Chinatown, Kuching

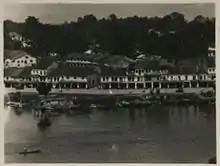
River embankment and Kuching Main Bazaar between 1900 and 1930.

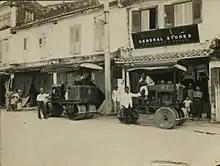
Kuching Main Bazaar shophouses between 1900 and 1930.

Early transportation in South East Asia were heavily dependent on rivers. Therefore, Chinese settlers usually named the first street near the river as "Hai Gan Street" (海乾街) which means "at the edge of river/sea". However, Hai Chun Street (海唇街, meaning lips of the sea) was given for the first street in Kuching (now popularly known as "Main Bazaar") near Sarawak River. It is the oldest street in Kuching. Wharves and jetties can be found nearby the street for loading and unloading of goods. Hong San Si Temple (鳳山寺) is located in the east while the Old Court House is located in the western part of the street. In 1839, while Sarawak was still under the Bruneian Empire administration, the area was inhabited by only a few households while the surroundings were covered by forests. According to official Chinese documents, there were about 20 Chinese pioneers managing vegetable farms at Satok area. After James Brooke took Sarawak (present day Kuching) from the Bruneian Empire, security in the area improved. This has attracted an influx of Chinese immigrants into this place. The earliest settlers in the area were the Hokkien businessmen who stayed near the Tua Pek Kong temple (古晉大伯公廟). Teochew businessmen later built more shophouses along the street and named the western part of the street as "Shun Feng Street" (顺丰街) which means "smooth and abundant". Shophouses at the Hai Chun Street were made of wood and attap dwellings. Near the present day Chinese History Museum was the first market in Kuching selling fish, meat, and vegetables. Therefore, the Hai Chun Street is also known as Main Bazaar. In 1863, Frederick Bayle described the Hai Chun Street as follows: